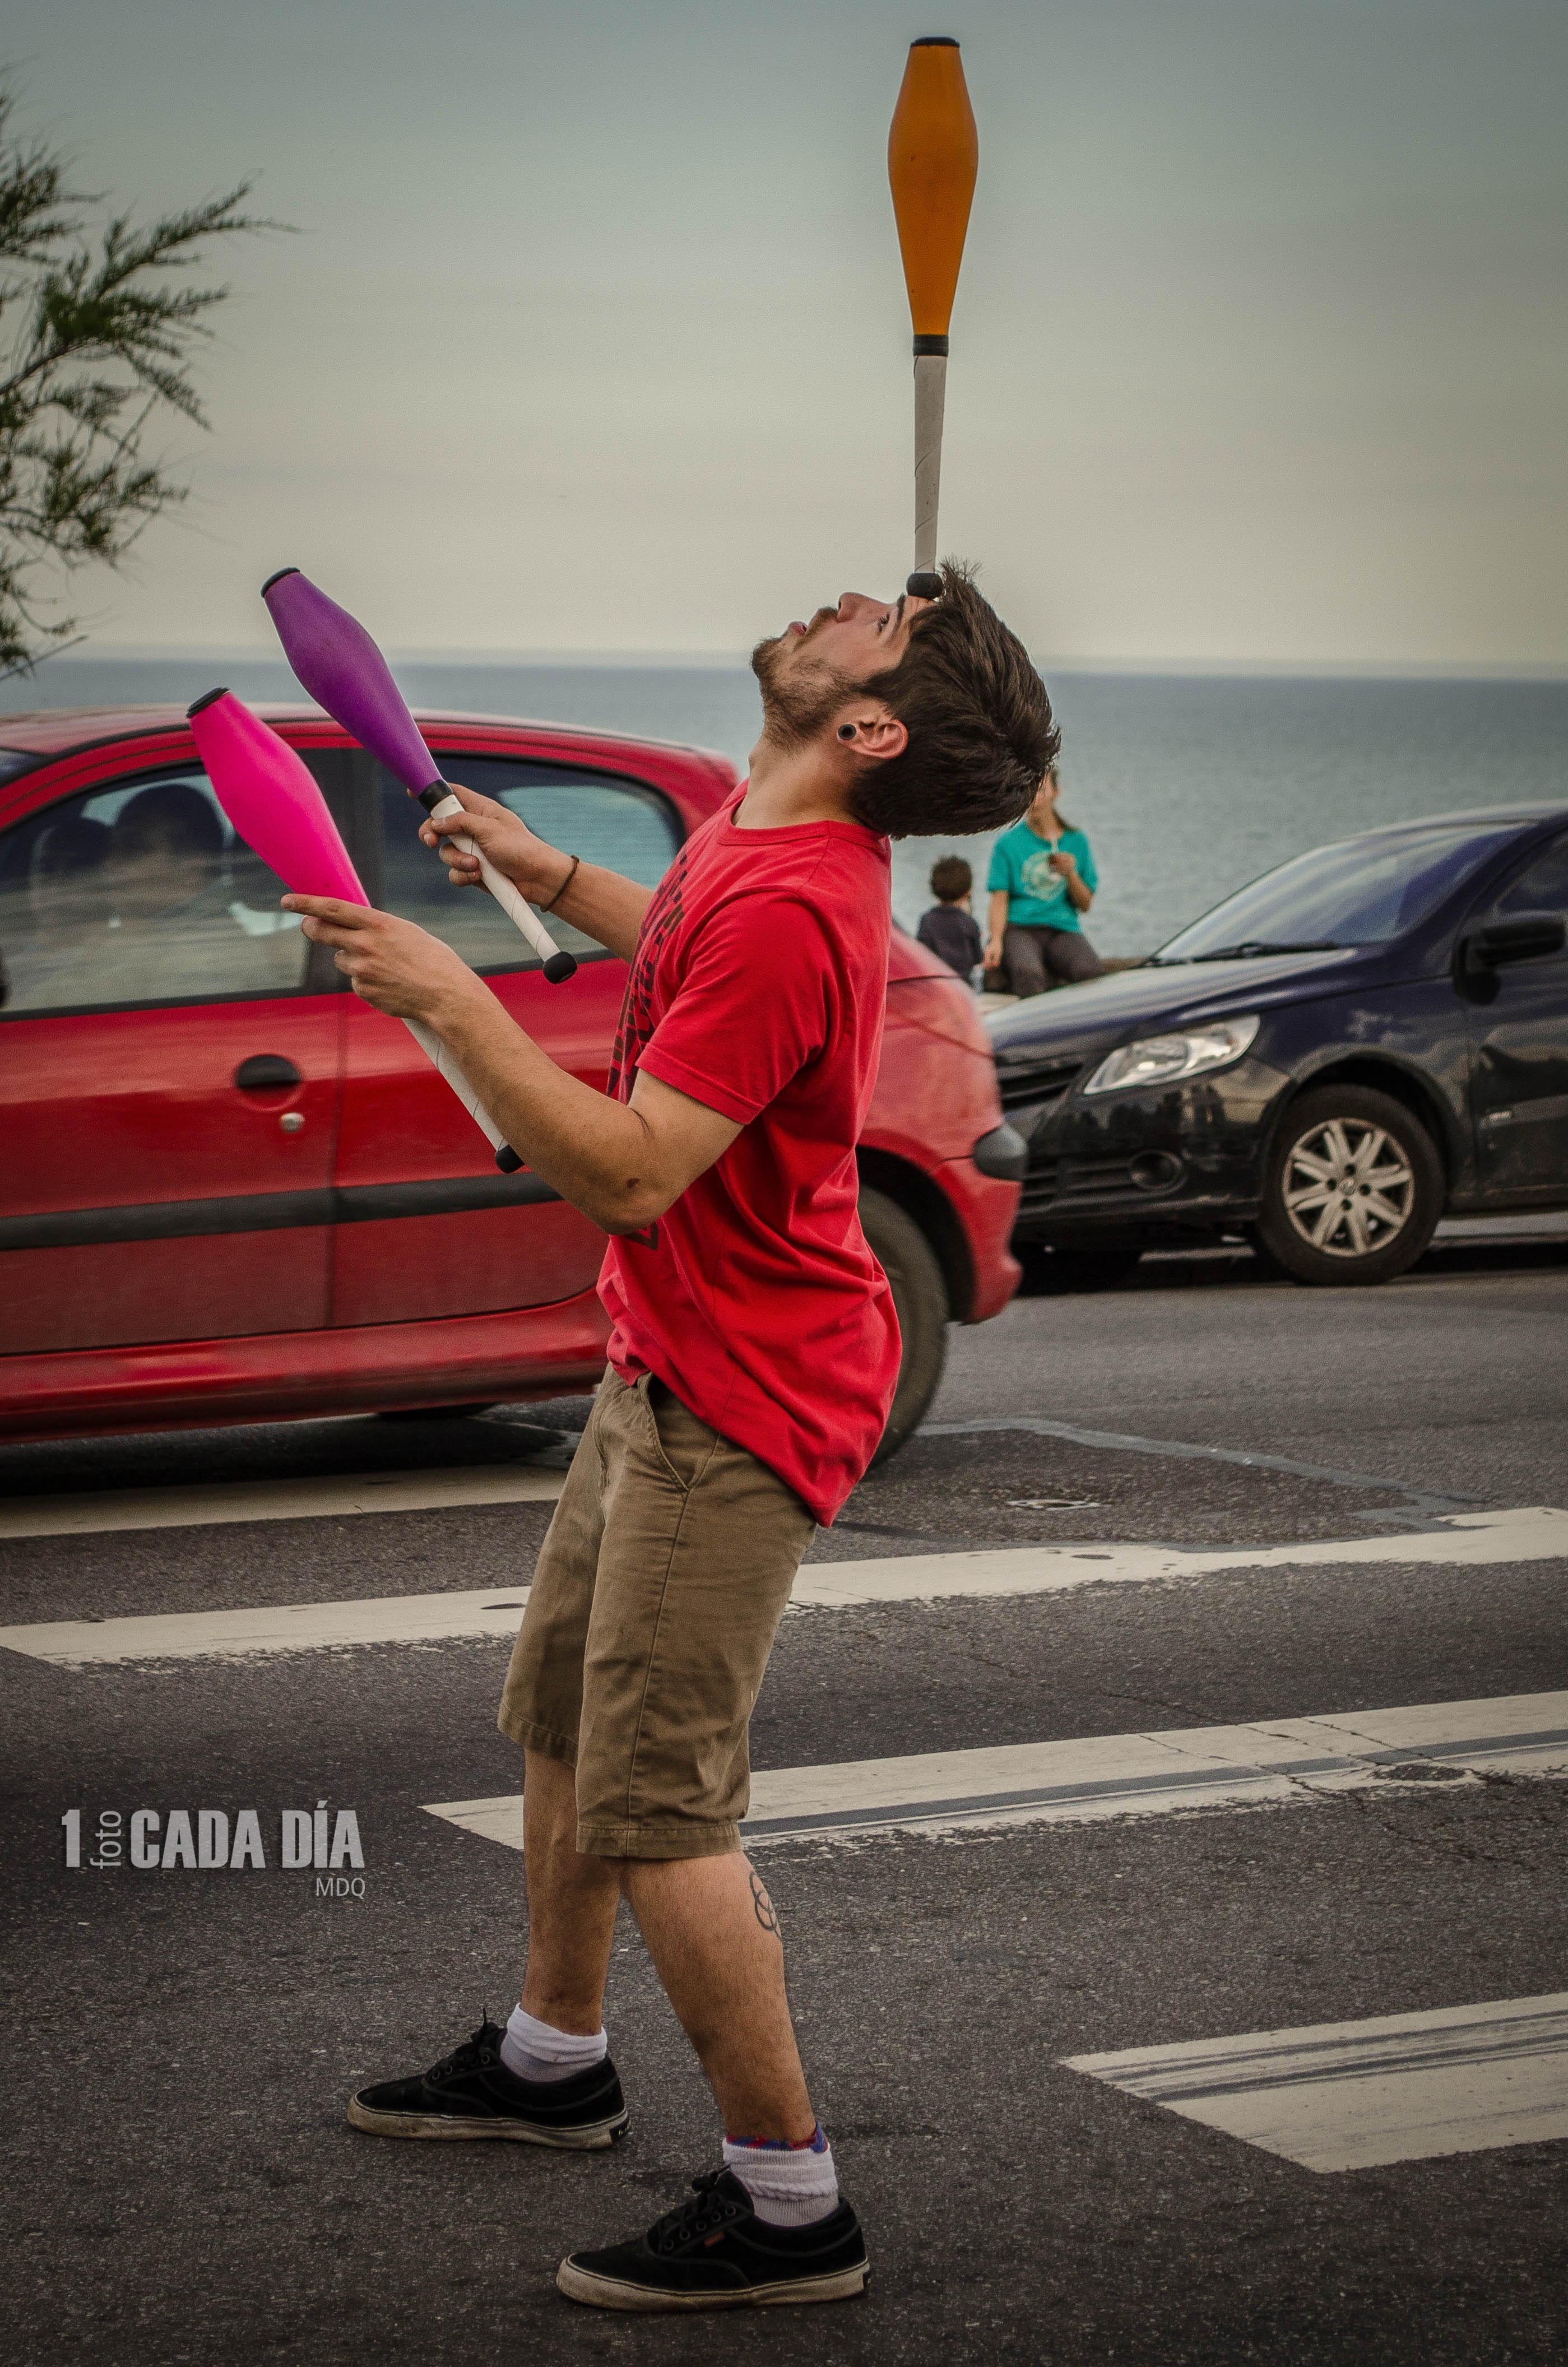
sea, water, ocean, vehicle, color, traffic light, street artist, fun, costa, juggling, juggler, mar del plata, physical fitness